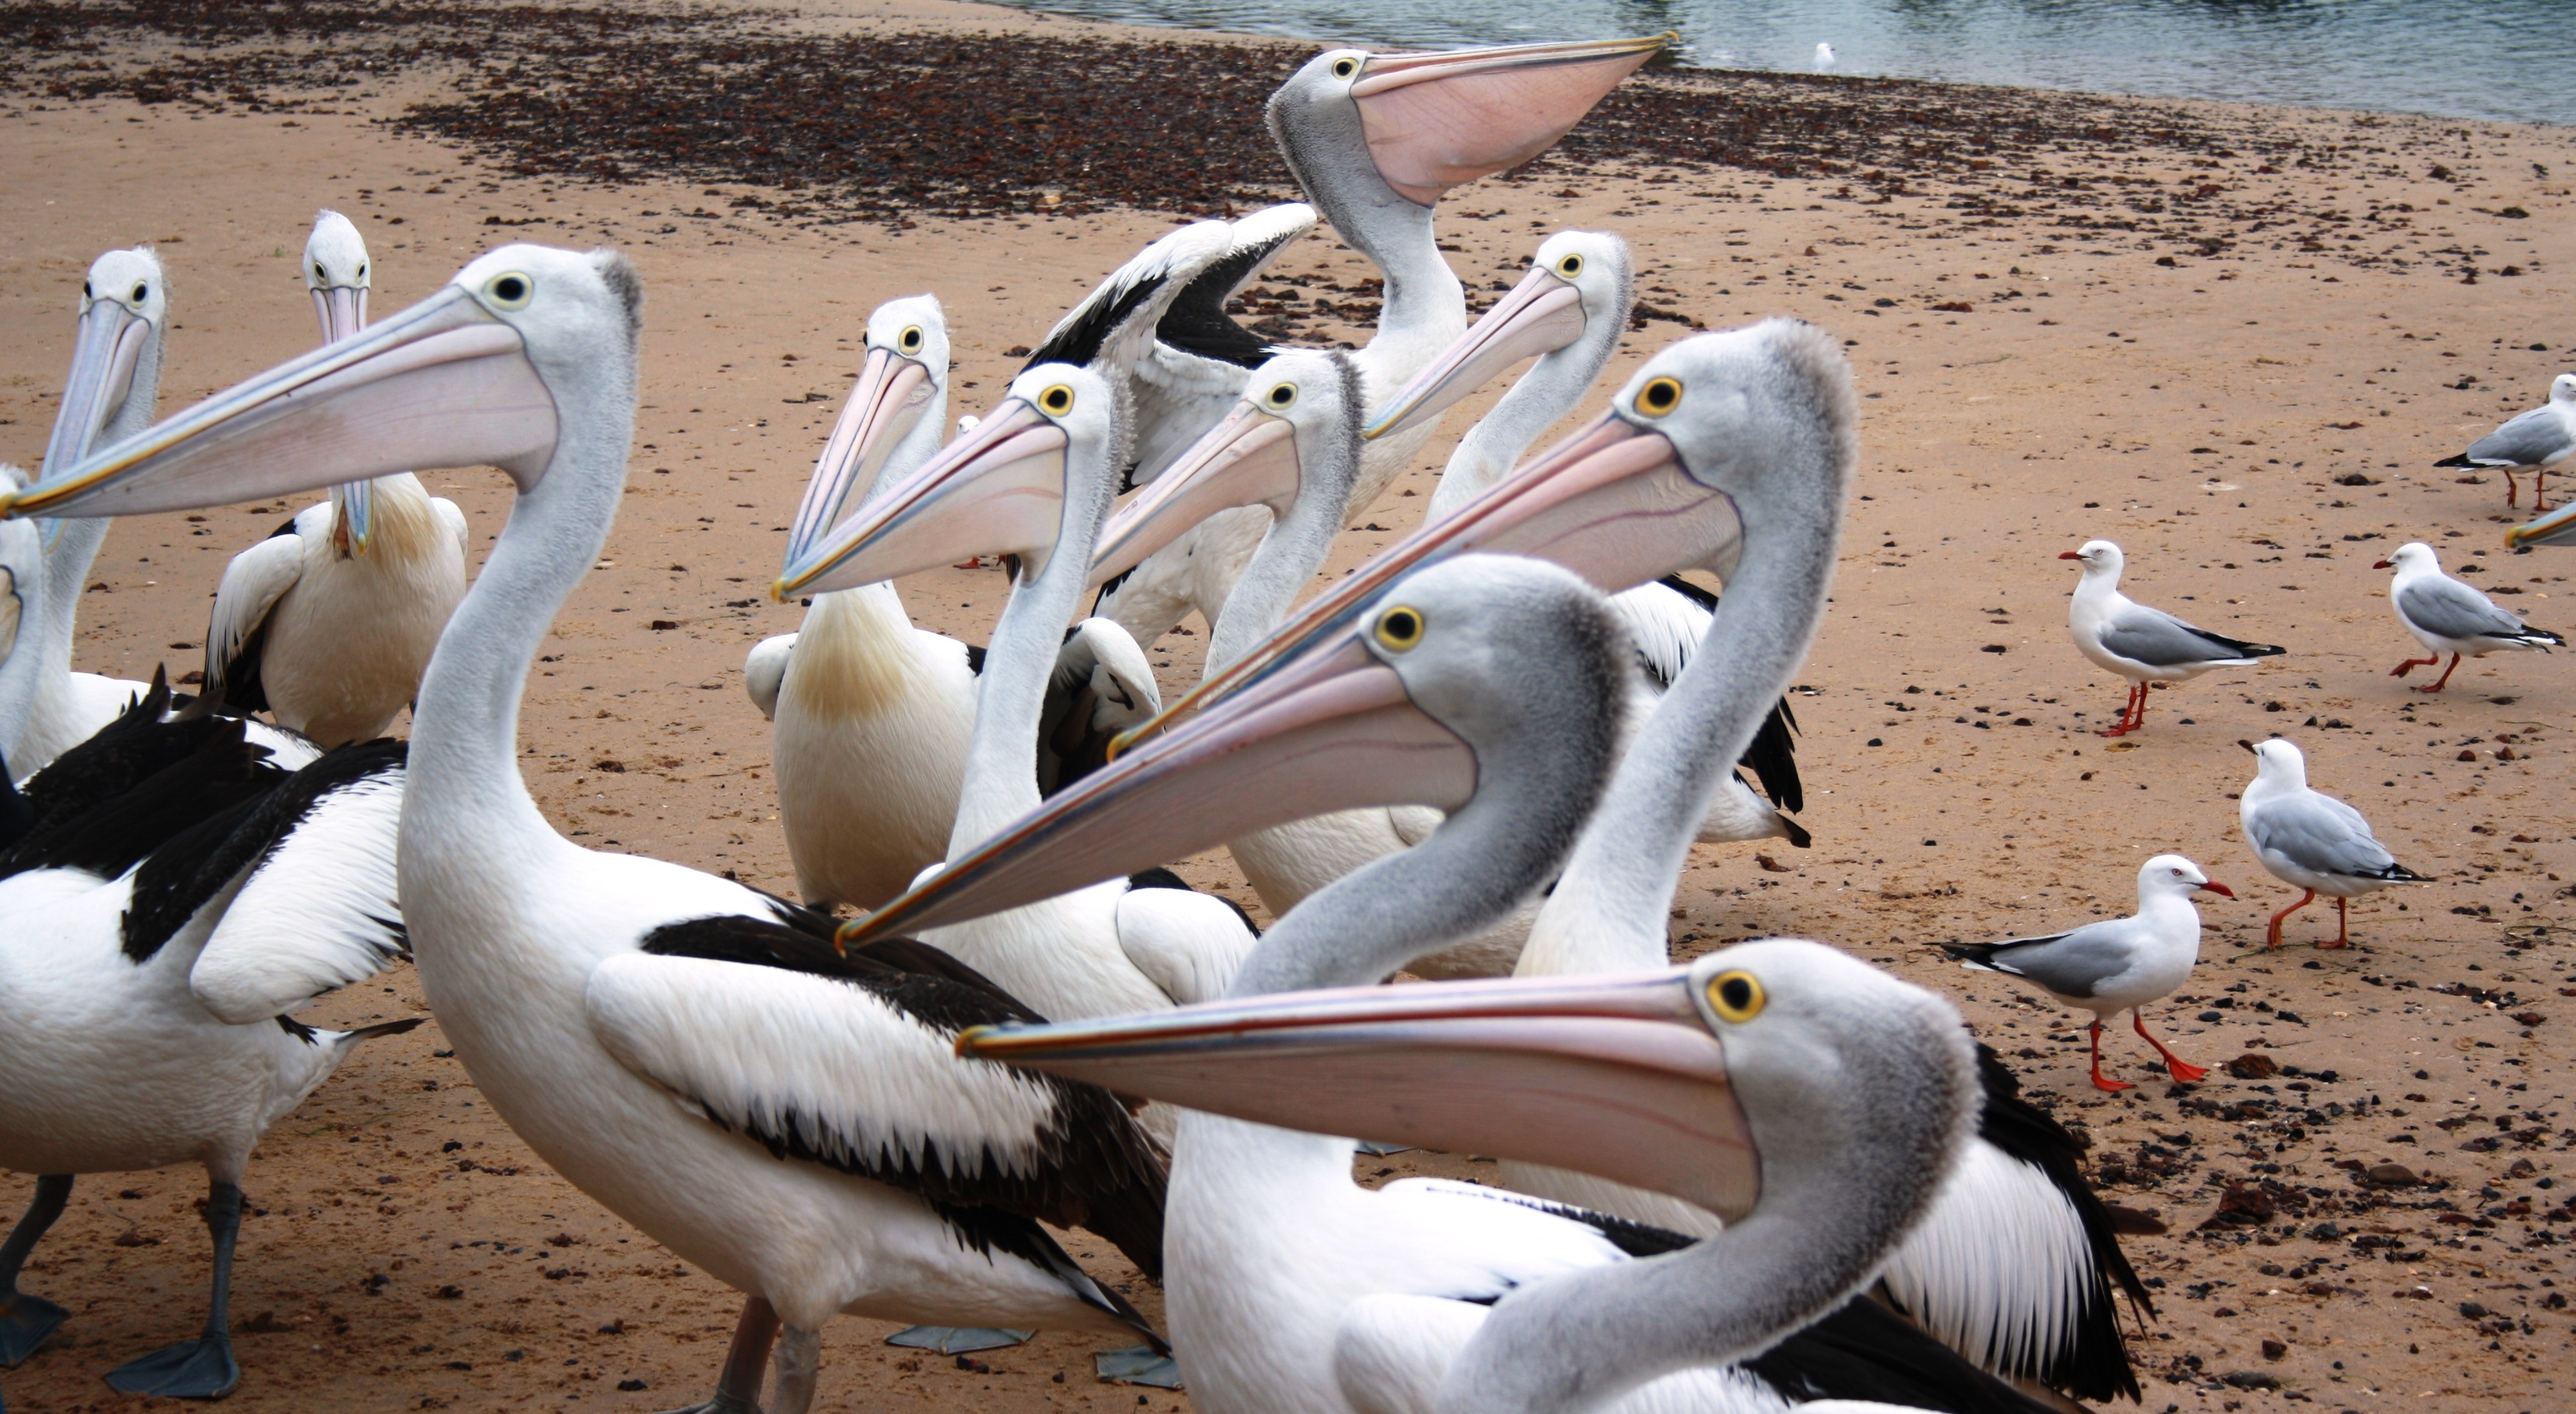
beach, bird, pelican, seabird, wildlife, beak, fauna, birds, vertebrate, pelicans, gannet, water birds, australian pelicans, suliformes, san remo, victoria australia, phillip island